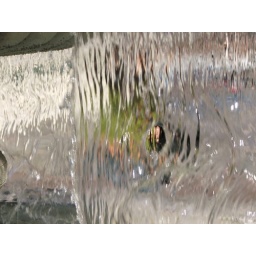
Kristen in green through water at the Venetian